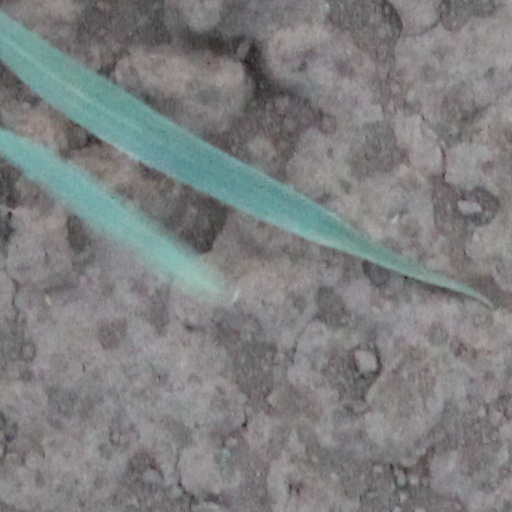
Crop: wheat